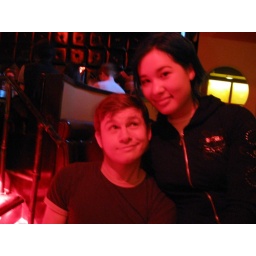
Thinking about those I'd like to see. He's sitting on a much shorter chair by the way..